Shire of Woocoo

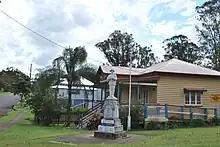
Brooweena War Memorial, 2008

In 1922, the residents of the Woocoo Shire erected a war memorial outside St Mary's Church of England on the Maryborough-Biggenden Road in Teebar (now within Boompa). The Woocoo Shire War Memorial was unveiled on Saturday 6 January 1923 by Major-General Thomas William Glasgow. In 1992 the memorial was relocated to the Woocoo Historical Museum in Brooweena due to concerns about vandalism and is now known as the Brooweena War Memorial.